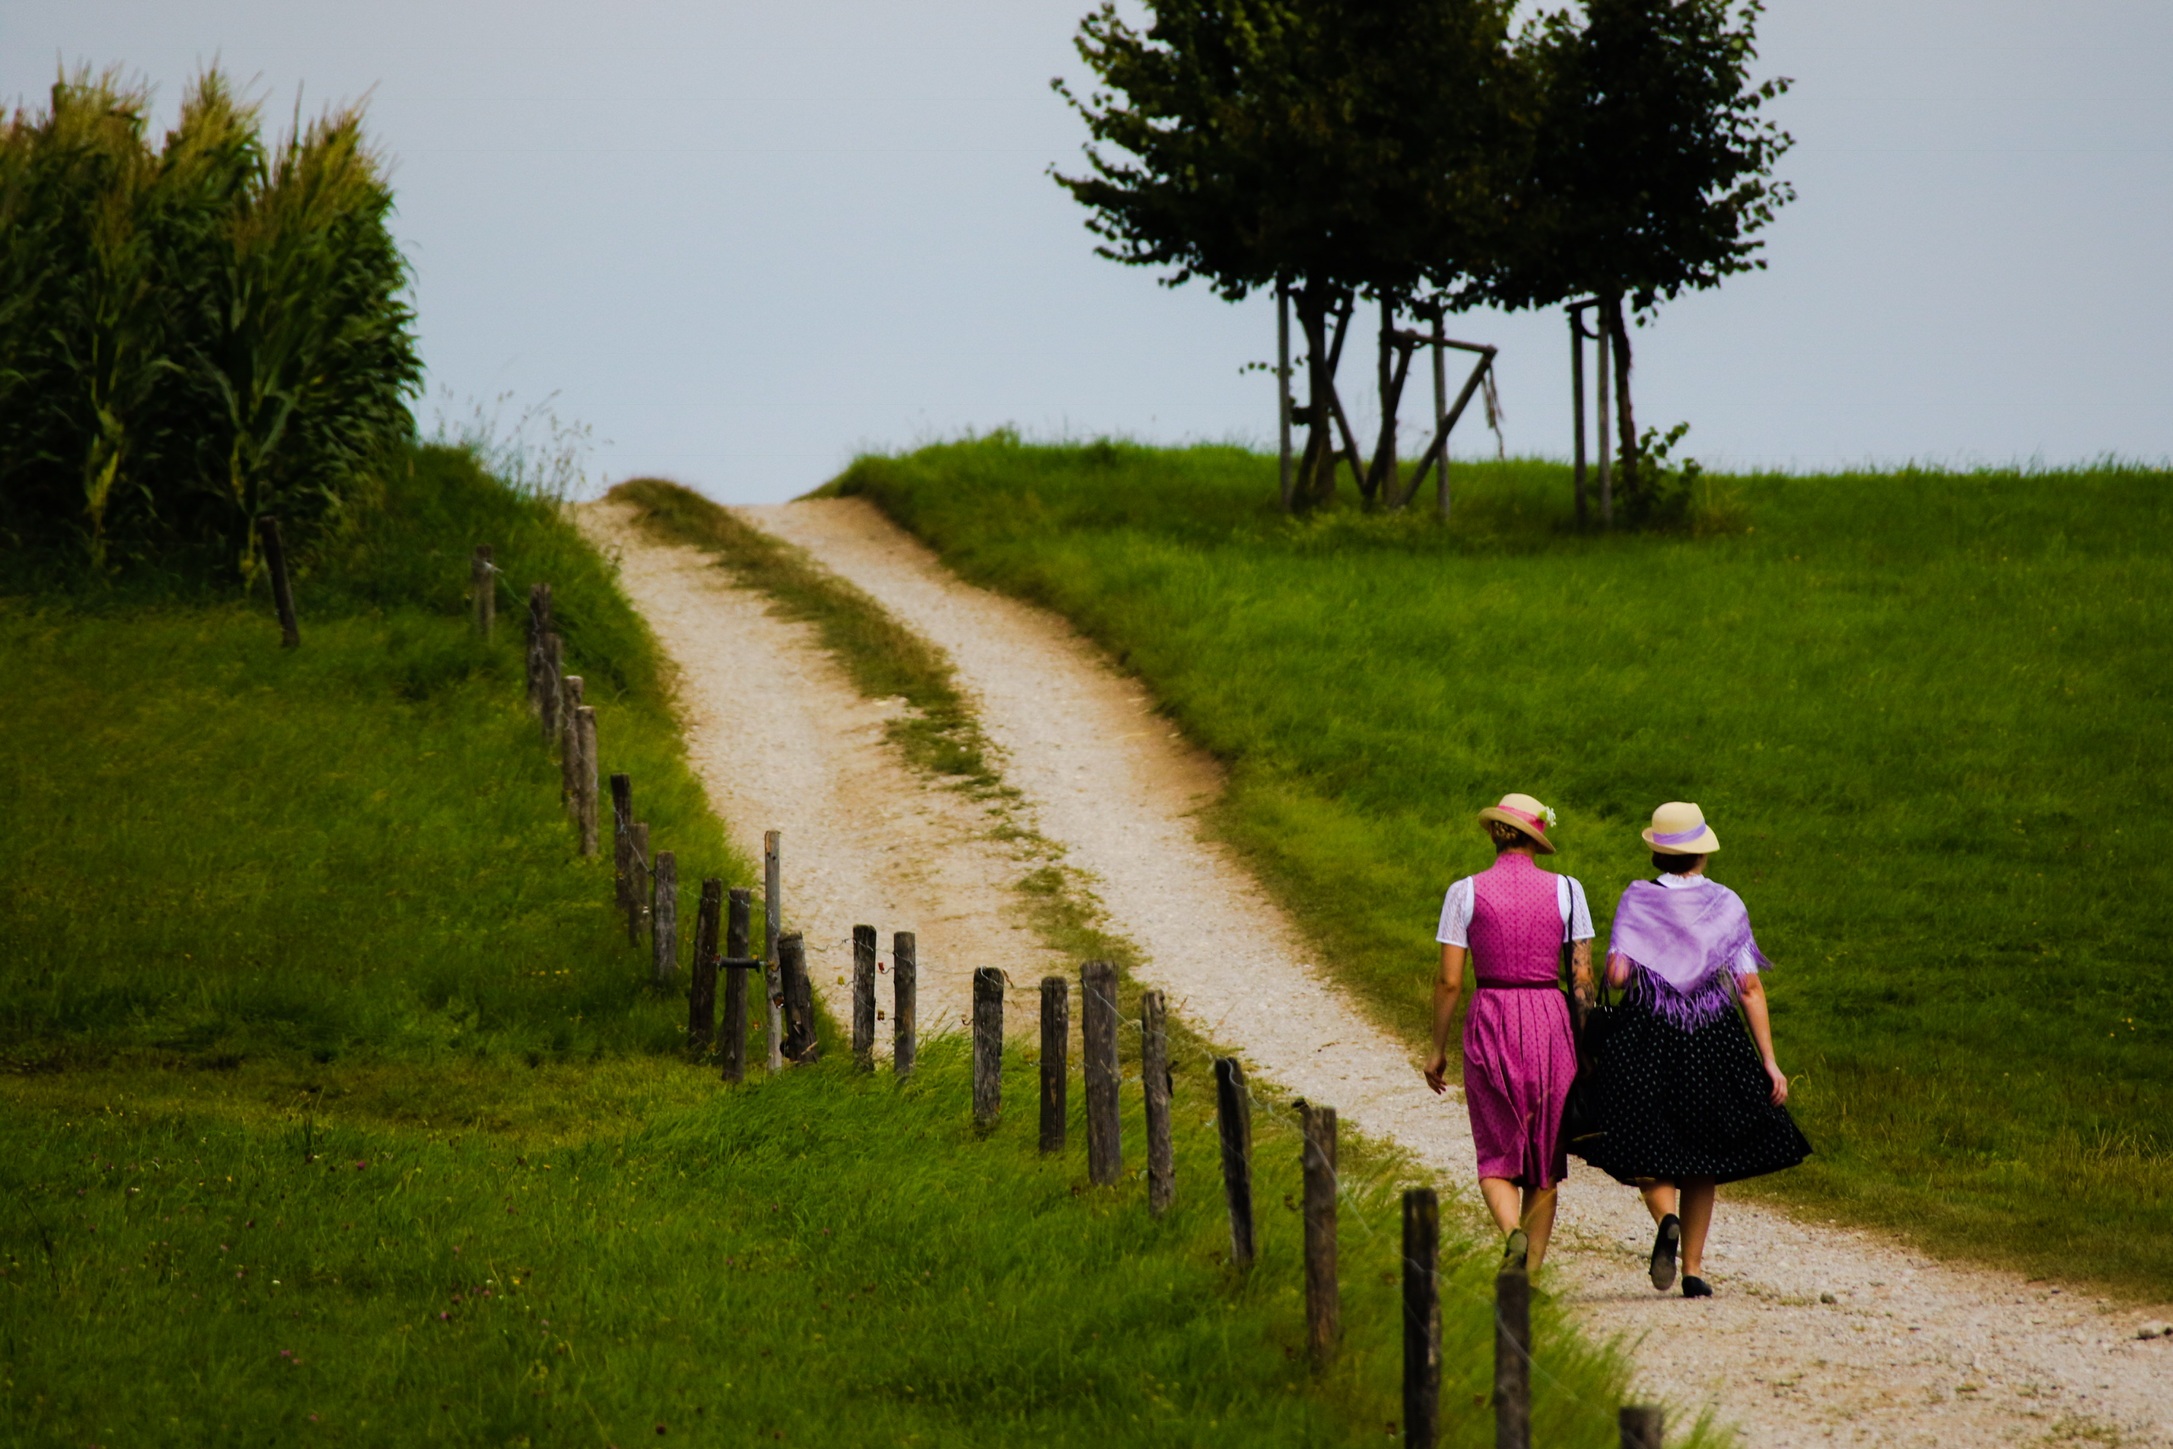
landscape, tree, nature, grass, walking, girl, field, meadow, hill, green, agriculture, away, rural area